New York Gilbert and Sullivan Players

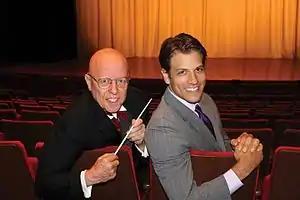
Albert Bergeret, Founding Artistic Director, and David Wannen, Executive Director, of NYGASP (2014)

New York Gilbert and Sullivan Players (NYGASP) is a professional repertory theatre company, based in New York City, that has specialized in the comic operas of Gilbert and Sullivan for more than 50 years. It performs an annual season in New York City and tours throughout the year in North America. Its founding Artistic Director is Albert Bergeret, who now has an "emeritus" role.